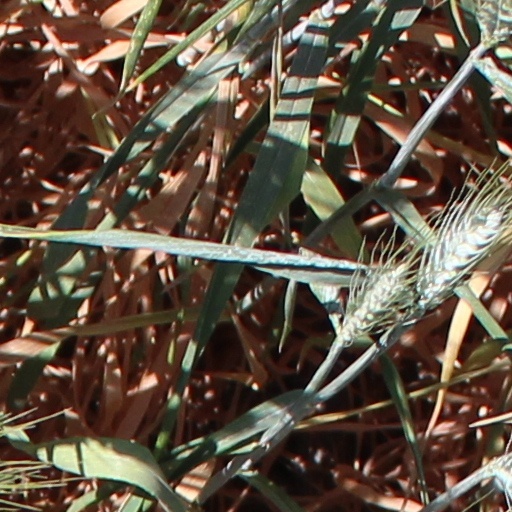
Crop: wheat